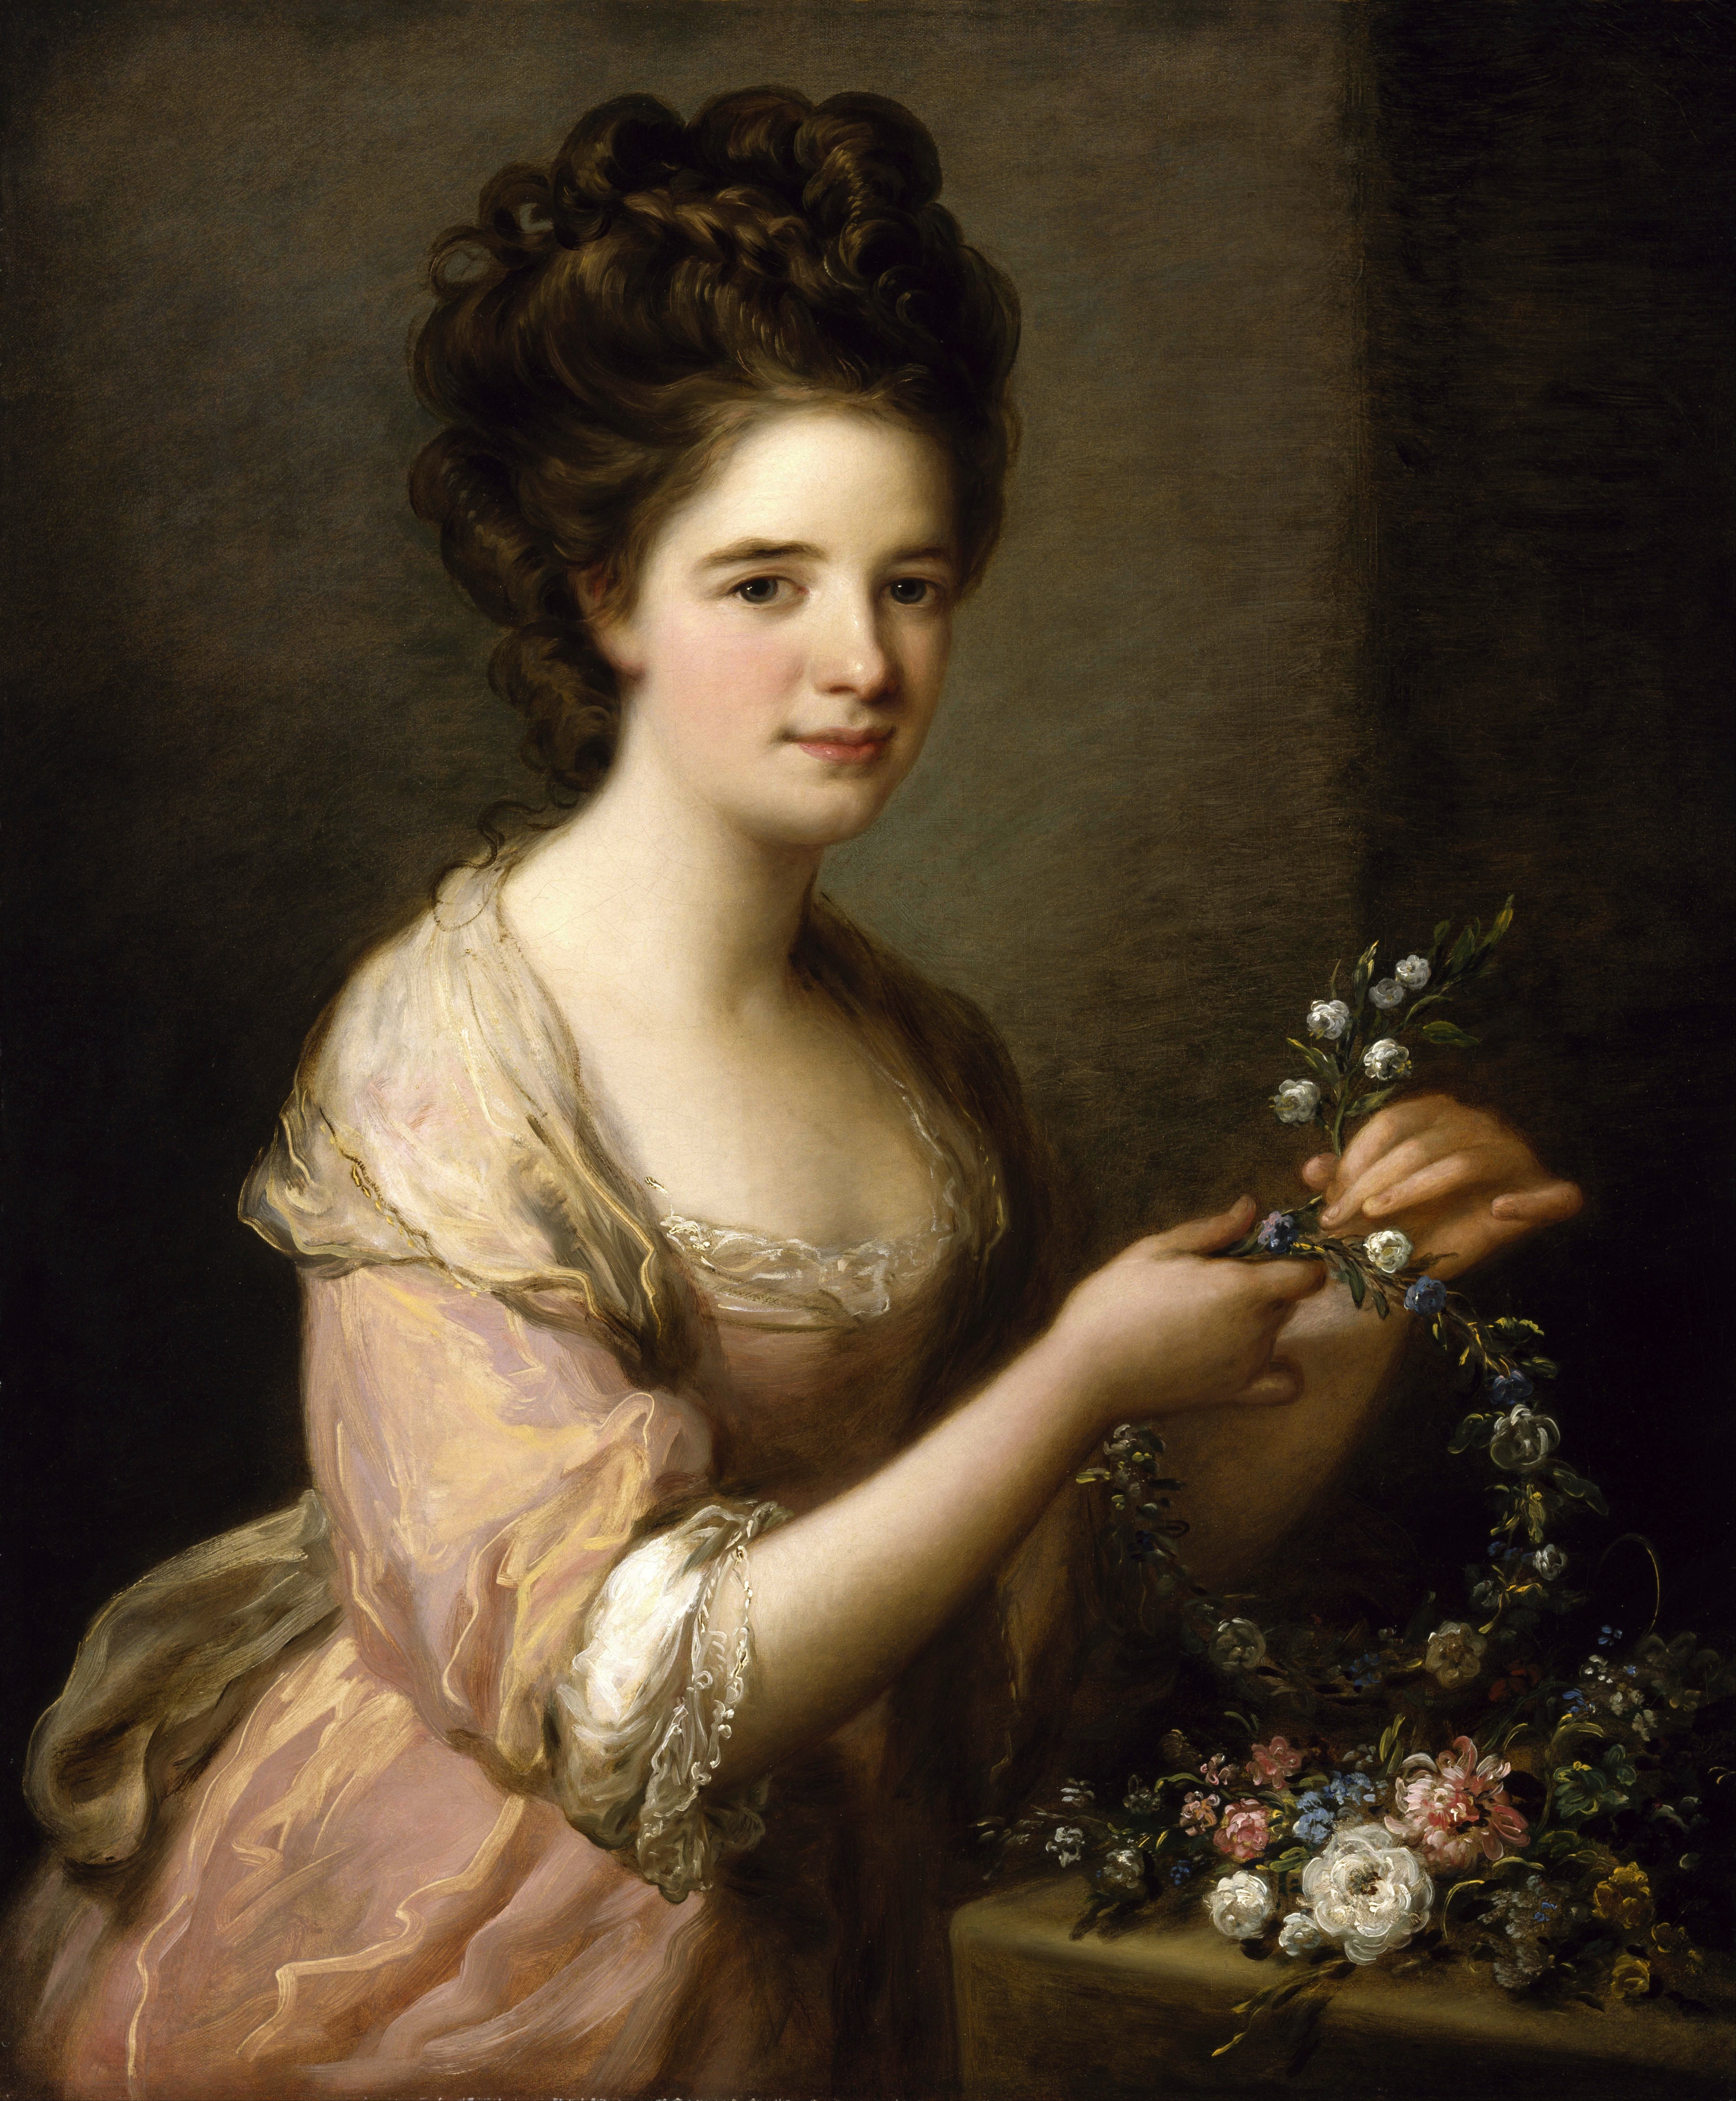
woman, female, portrait, artistic, lady, painting, art, dress, beauty, artistry, photo shoot, oil on canvas, art model, angelica kauffmann